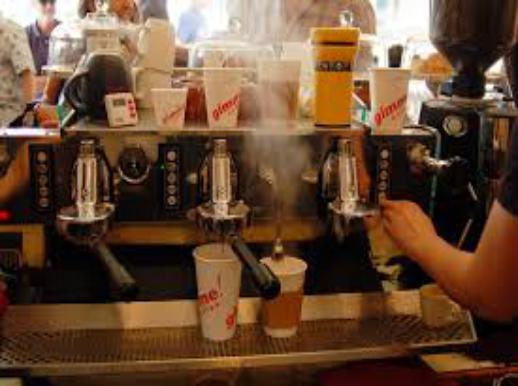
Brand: Gimme! Coffee
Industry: Food